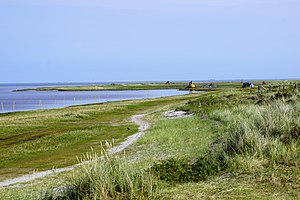
Læsø Vestkyst
Nordvestenden af Læsø
Pynt ved Kirkeflods udløb
Læsø Vestkyst er en fredet kyststrækning fra Vesterø Havn mod nordøst, til Stokken i sydvest på den nordvestlige del af Læsø.